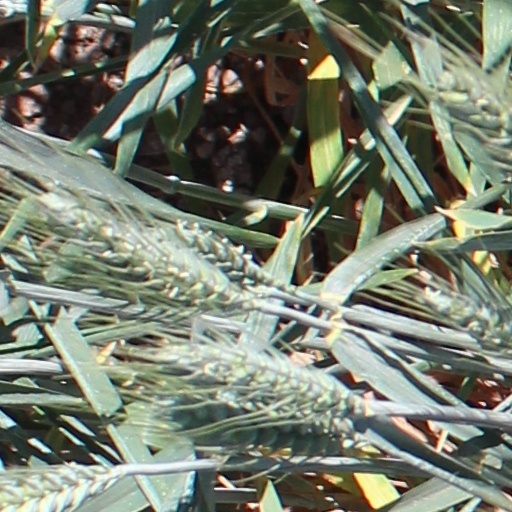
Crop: wheat